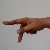
The image shows a hand gesture representing the letter 'P' in Indian Sign Language.